Elpidio Quirino

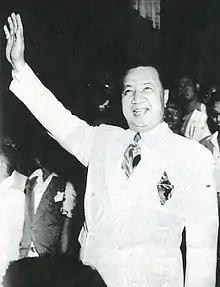
Quirino waving to the crowd

Quirino was first elected as a senator from the 1st senatorial district in 1925. He was re-elected in 1931 and served until the bicameral Congress was abolished in favor of the unicameral National Assembly of the Philippines.